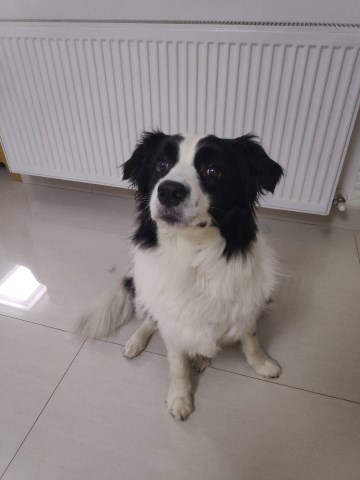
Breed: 2594-n000109-Border_collie